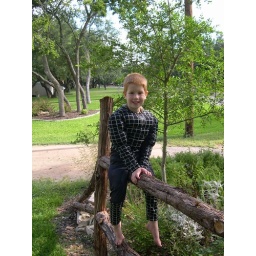
Spiderman Matt by flower bed in front yard